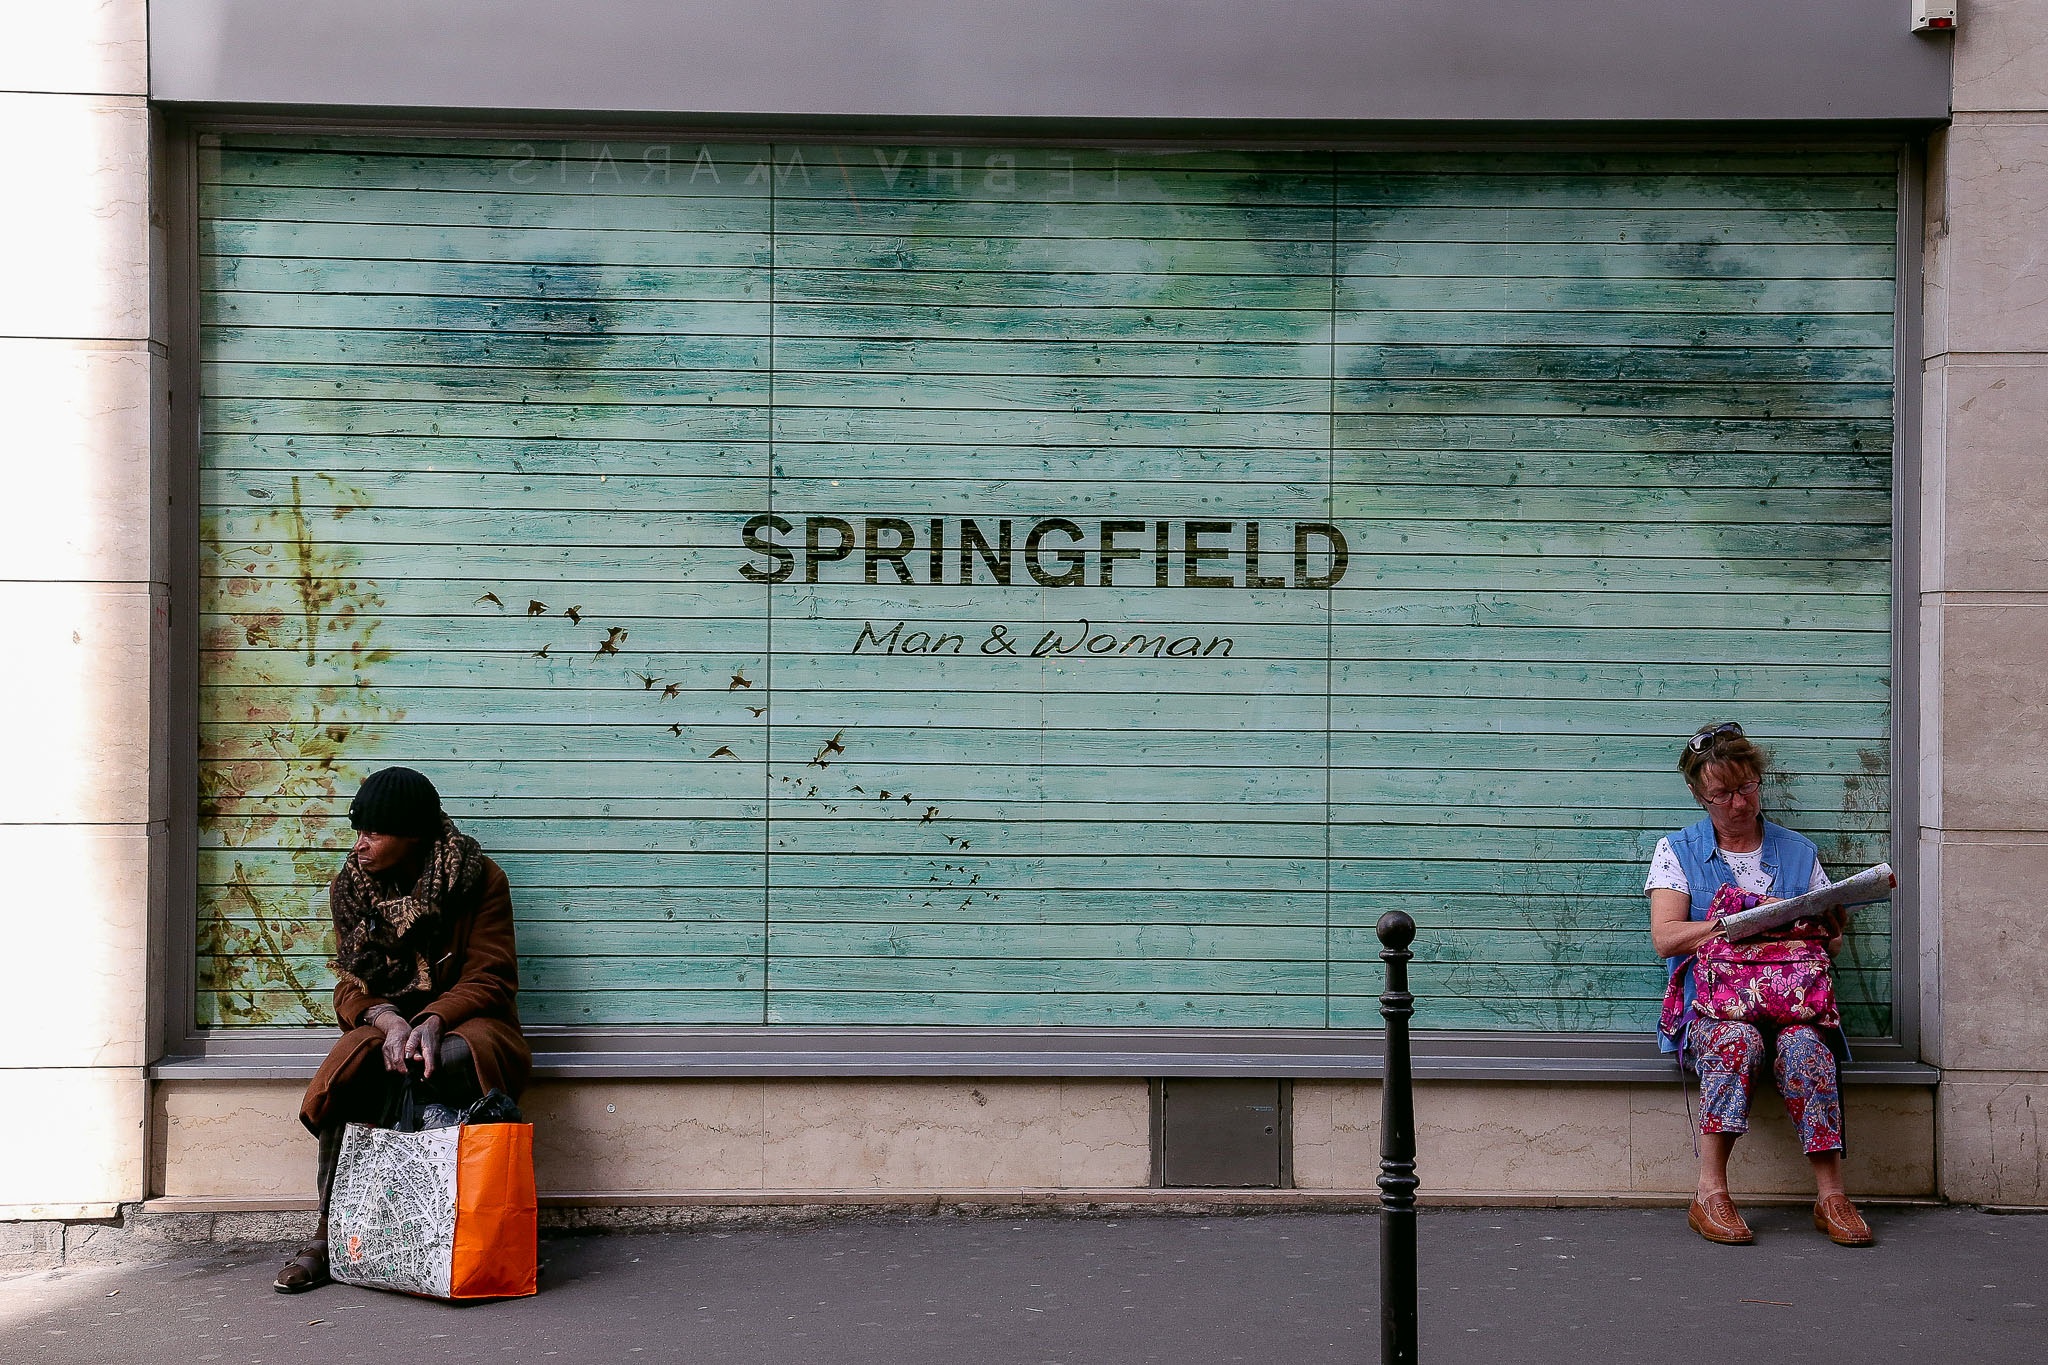
wall, advertising, art, mural, window covering